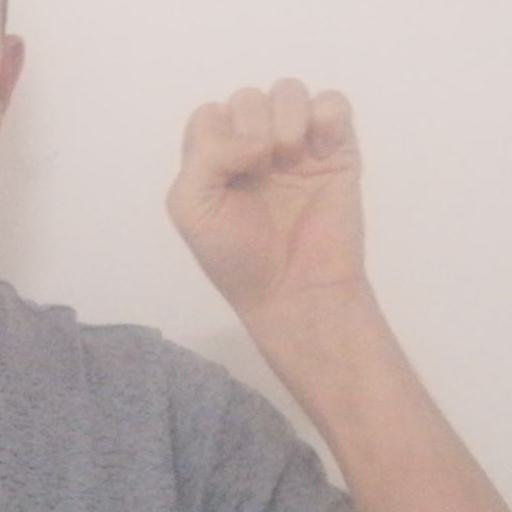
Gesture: fist